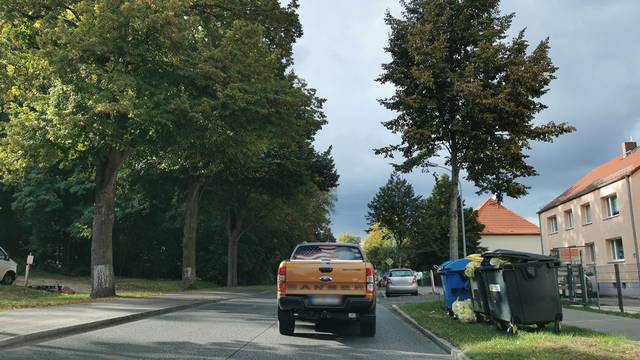
Region: Germany
Coordinates: 52.363, 12.969